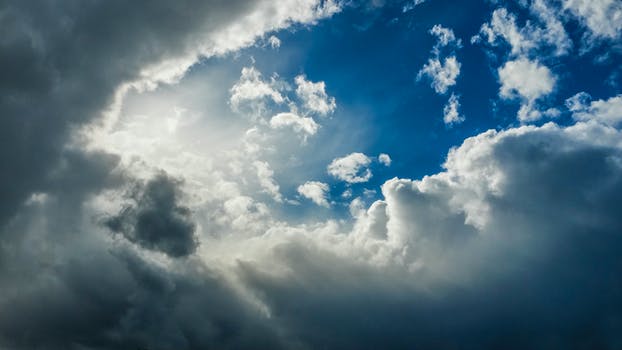
Label: No Watermark